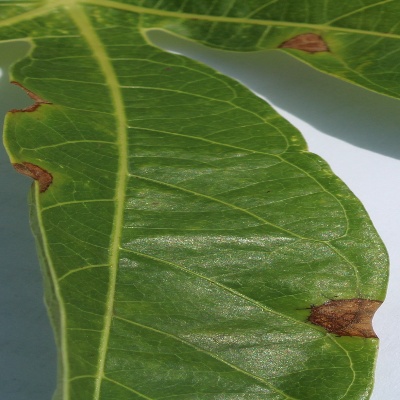
Crop: Cassava
Condition: brown spot